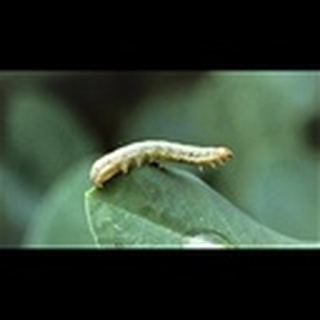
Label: cotton_army_worm